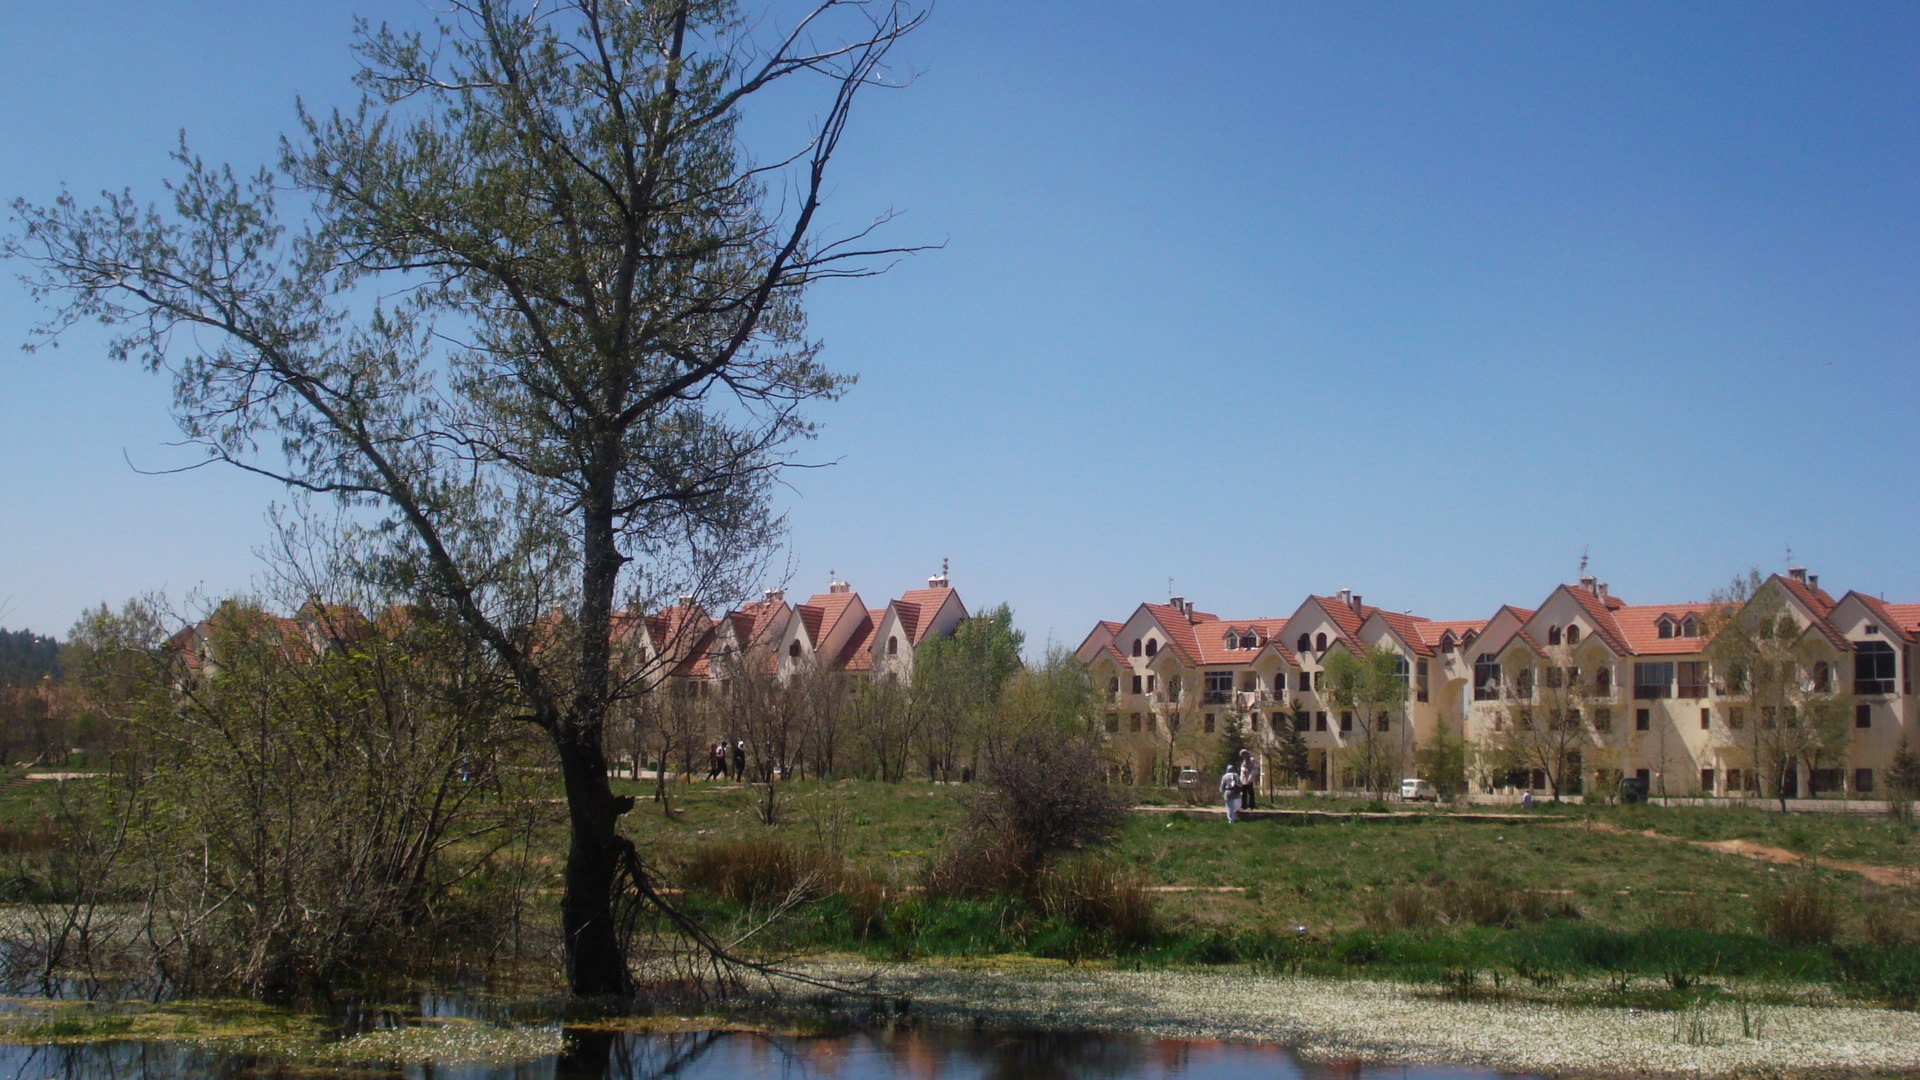
tree, nature, river, waterway, morocco, ecosystem, ifran